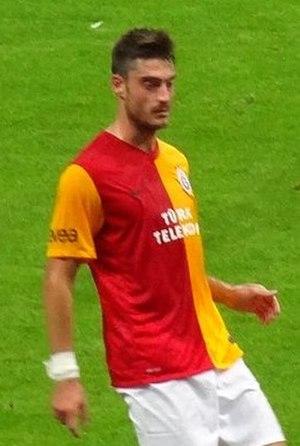
La saison 2005-2006 des Girondins de Bordeaux est la 14ᵉ saison consécutive du club en première division du championnat de France, et la 58ᵉ au sein de l'élite du football français.